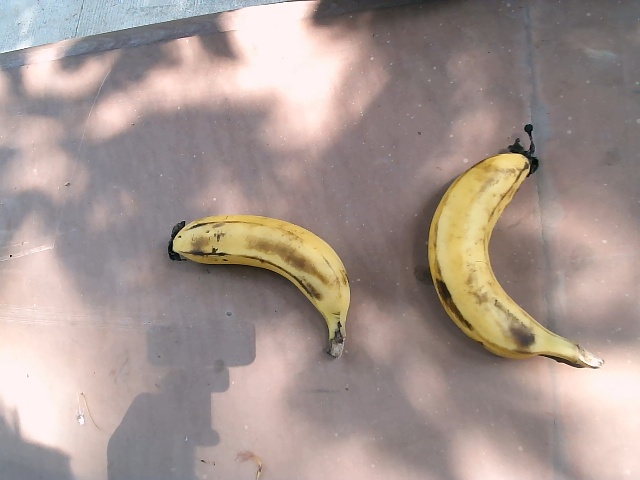
Label: Ripe_Banana